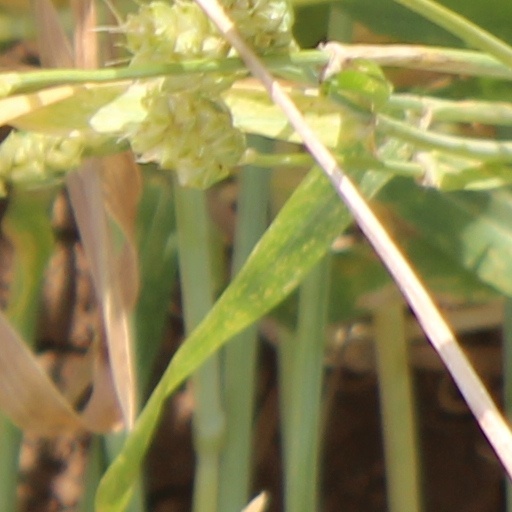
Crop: wheat